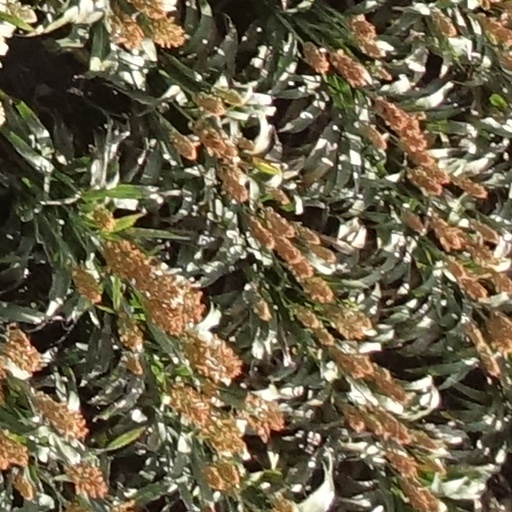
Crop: sorghum